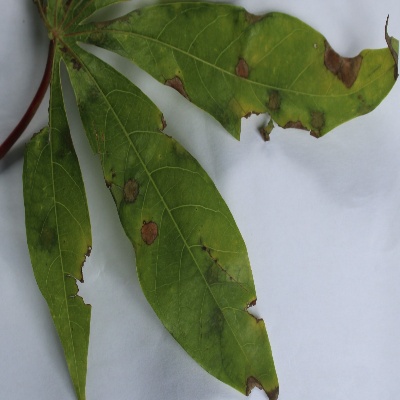
Crop: Cassava
Condition: brown spot